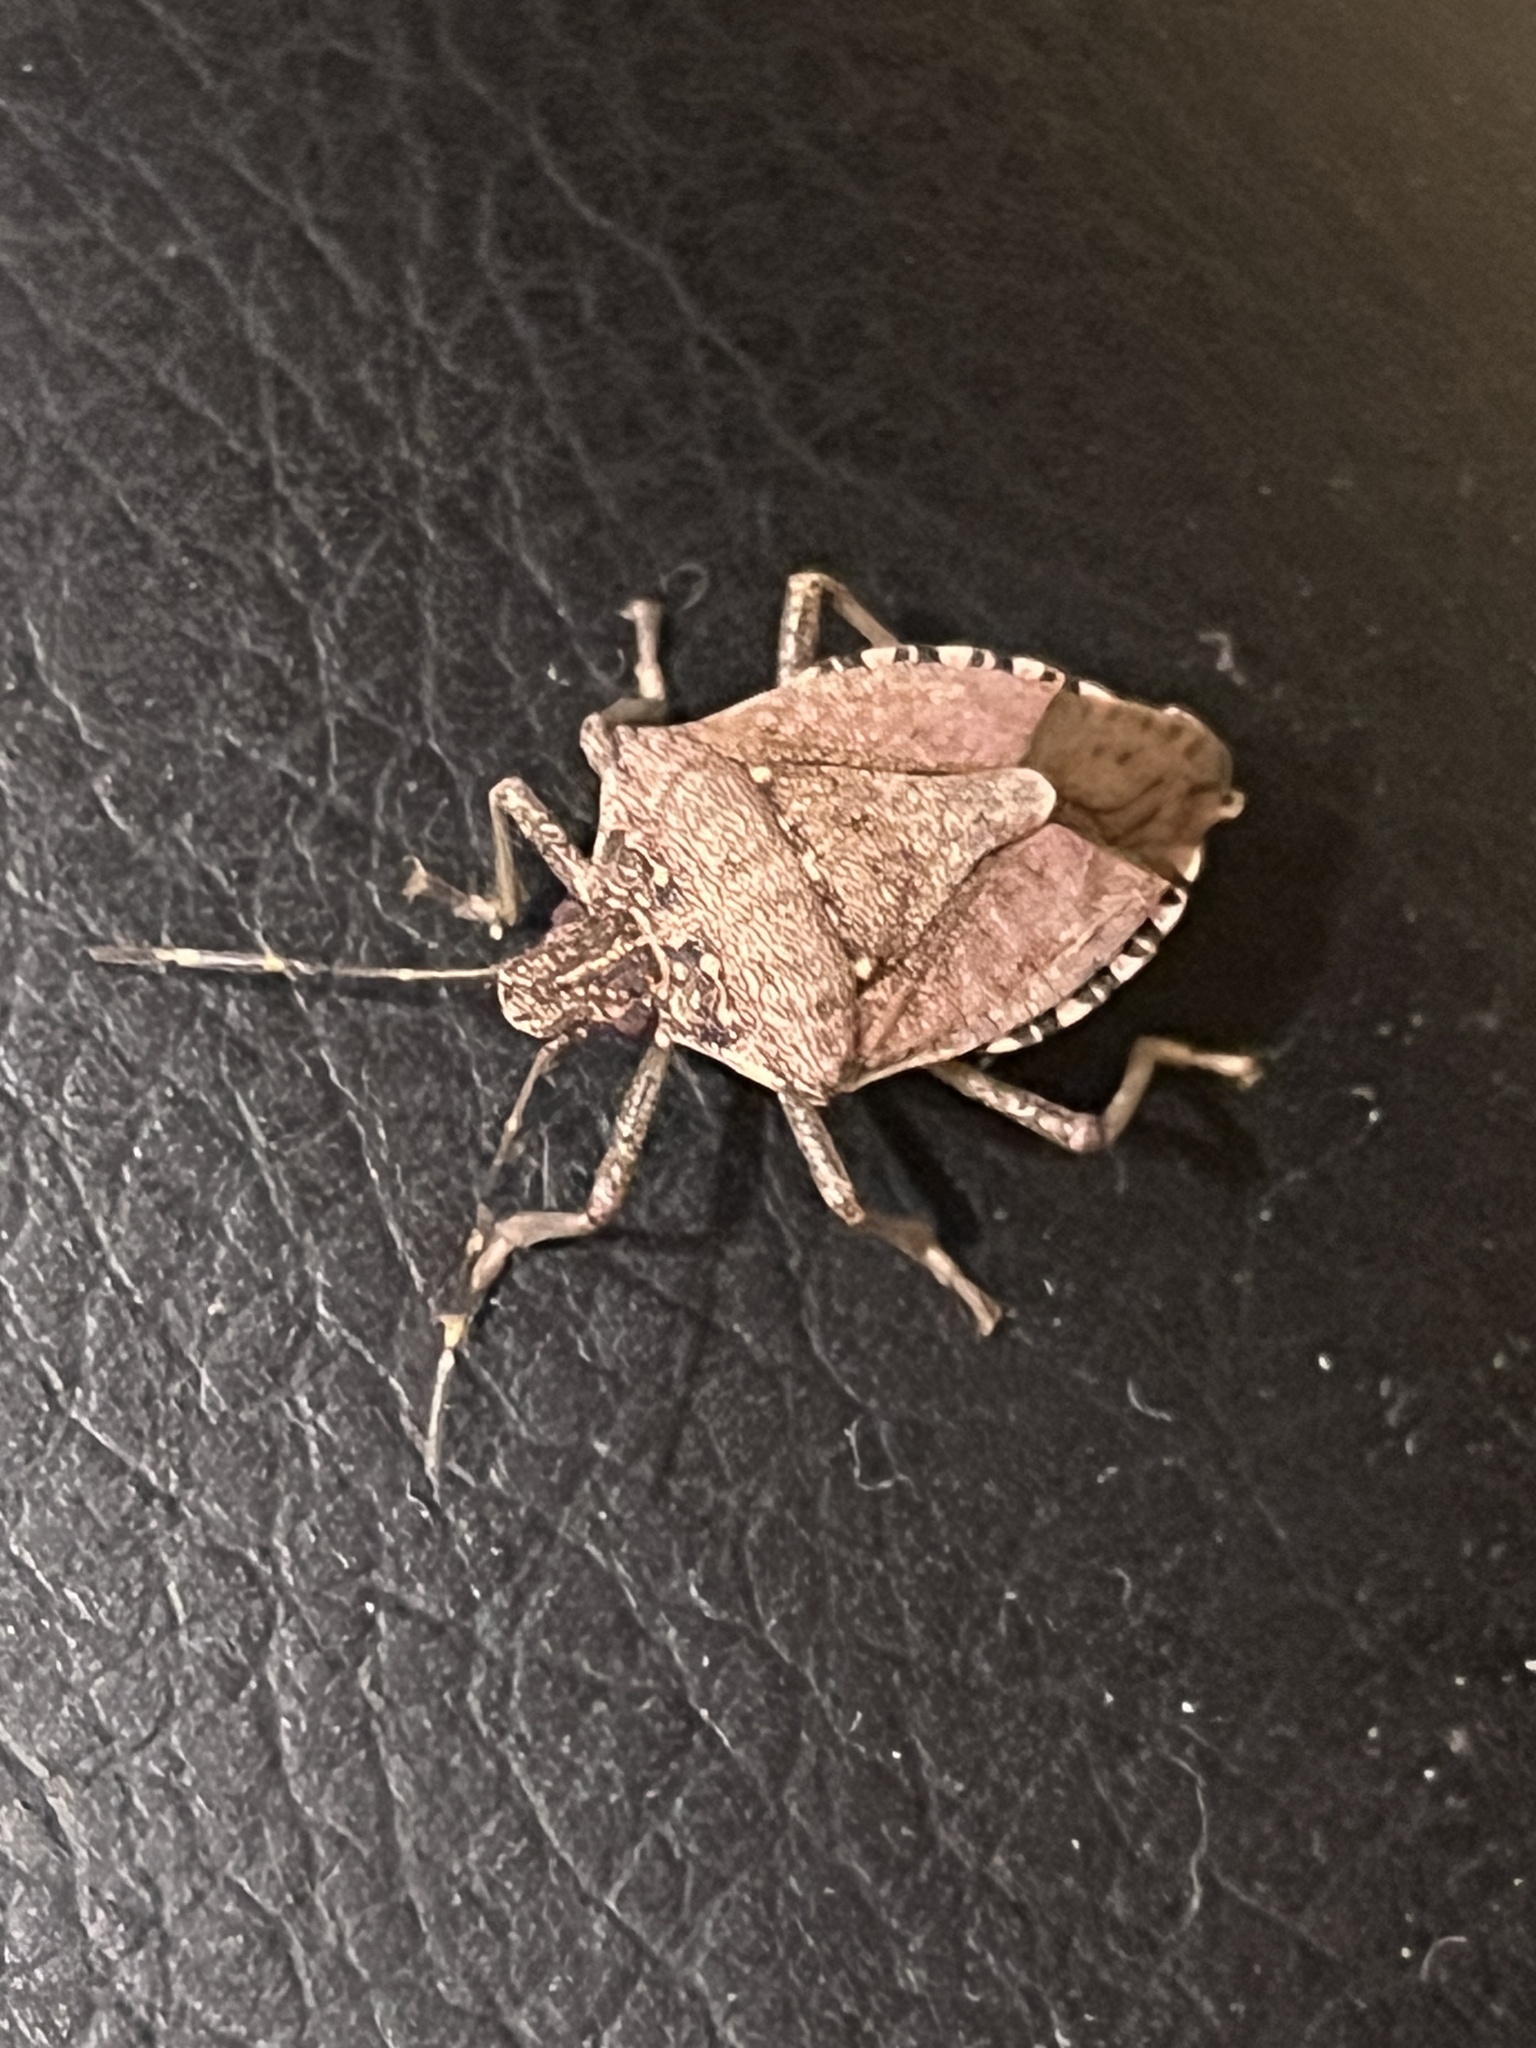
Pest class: stink_bug